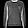
Label: Pullover